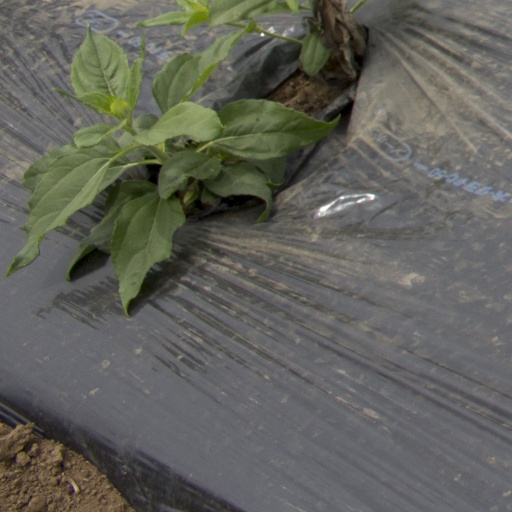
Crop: Jerusalem artichoke